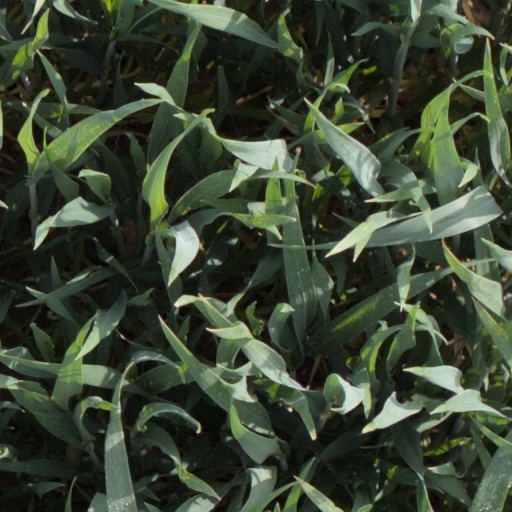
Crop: wheat